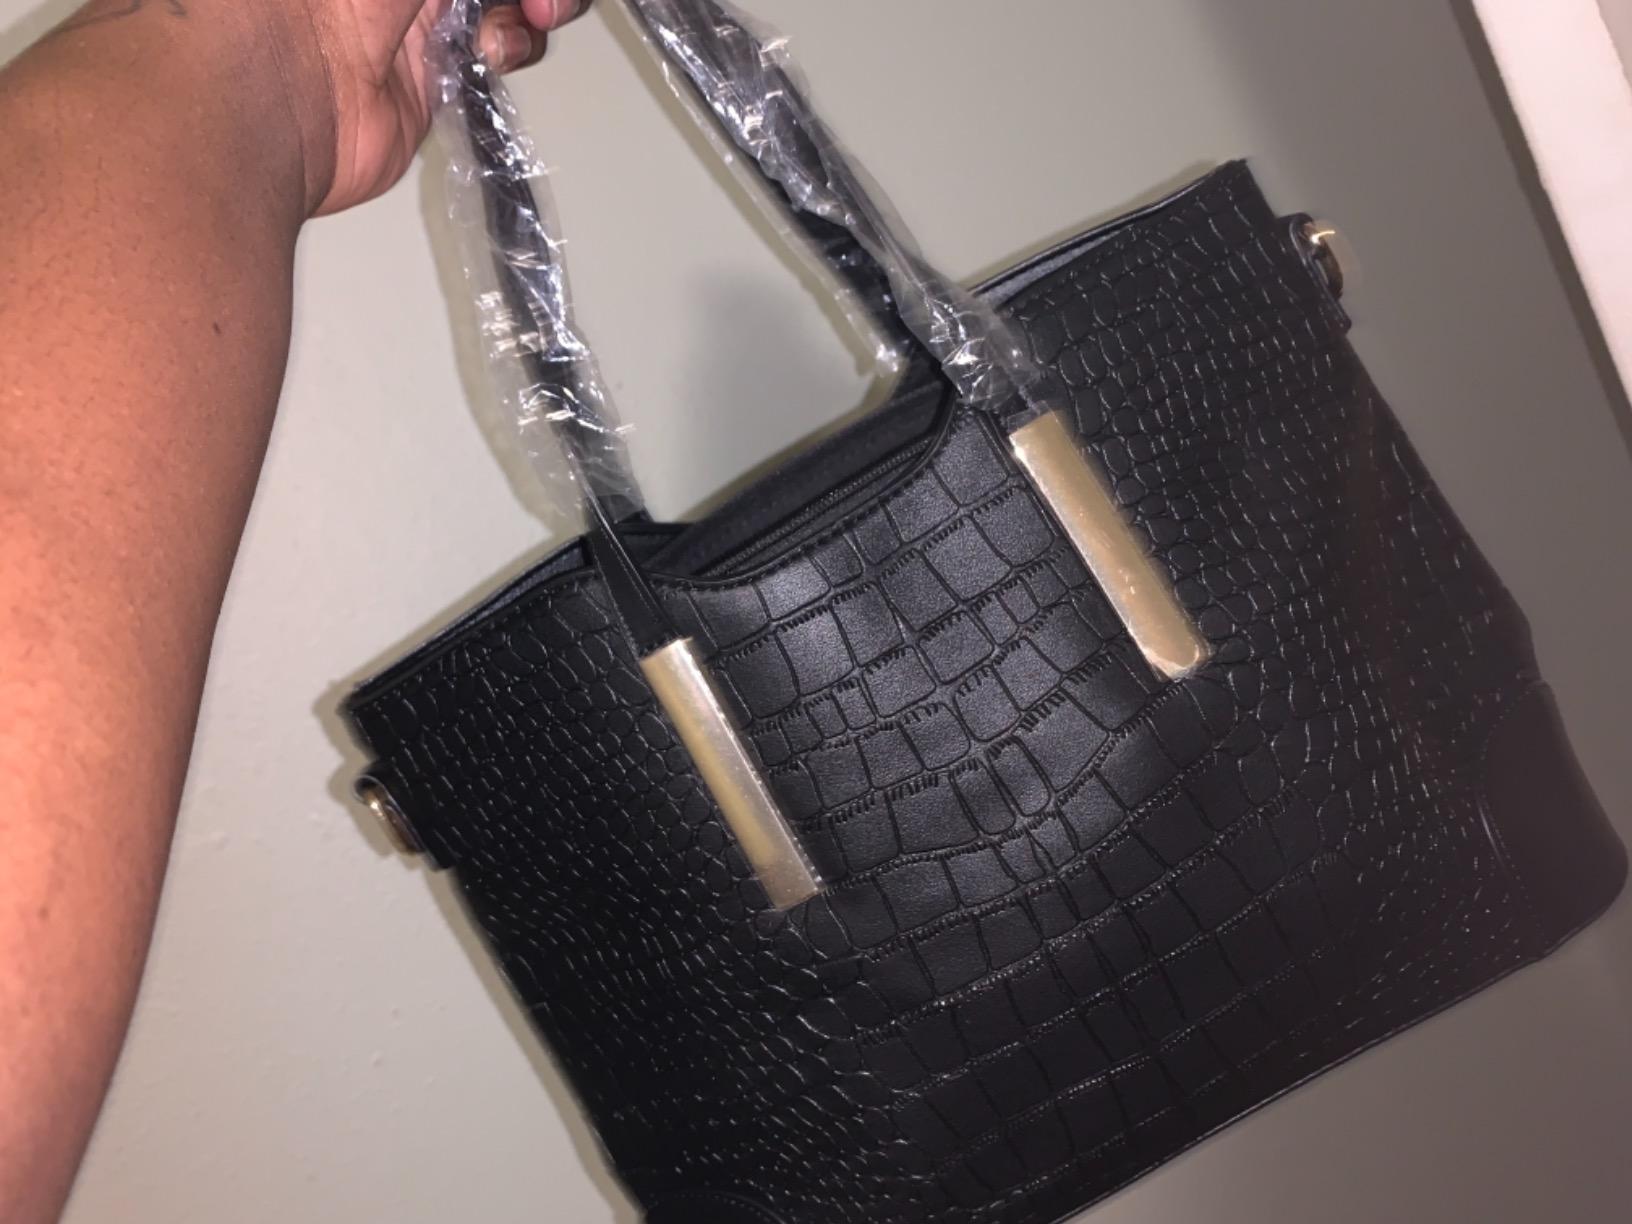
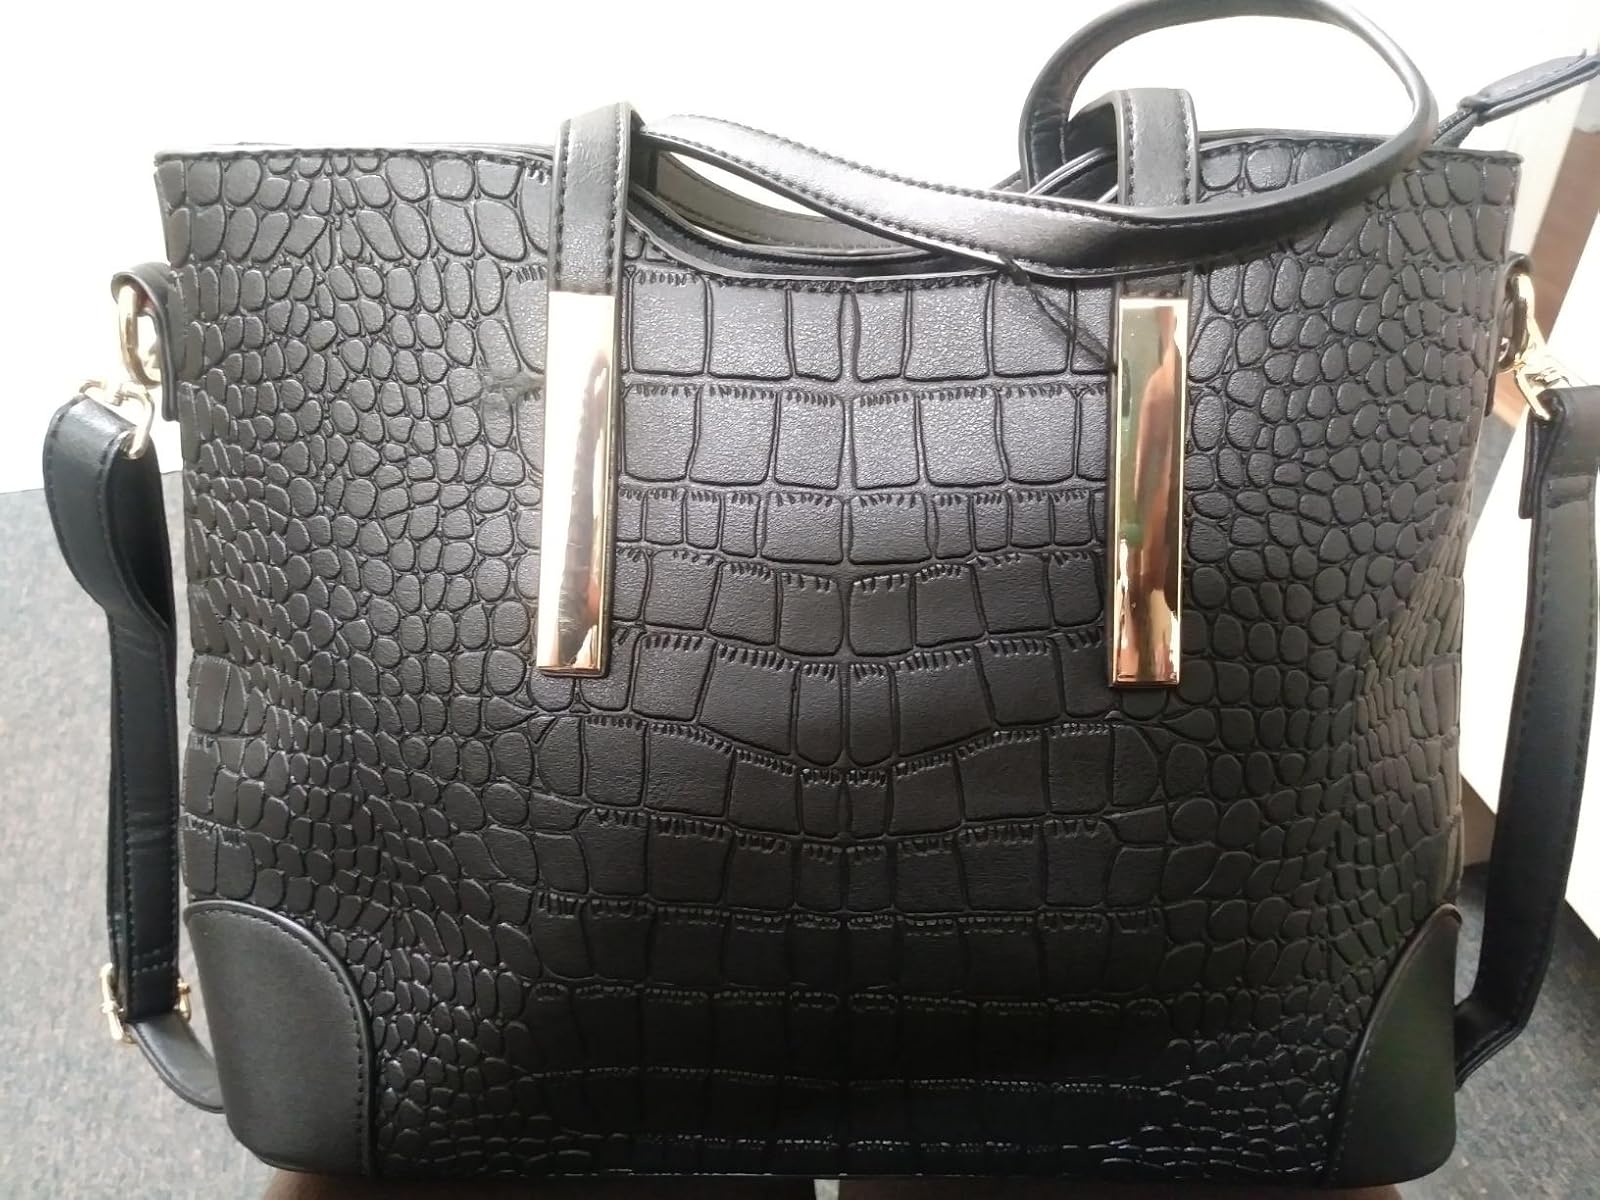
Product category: accessories_handbag
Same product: yes